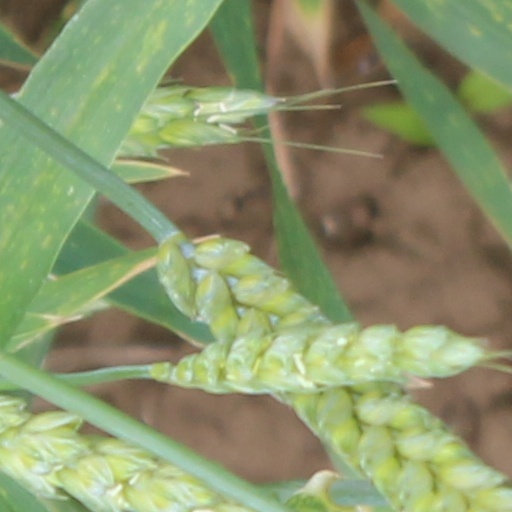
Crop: wheat